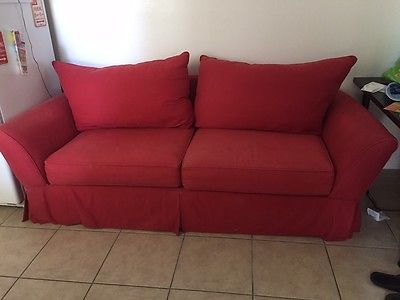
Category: sofa